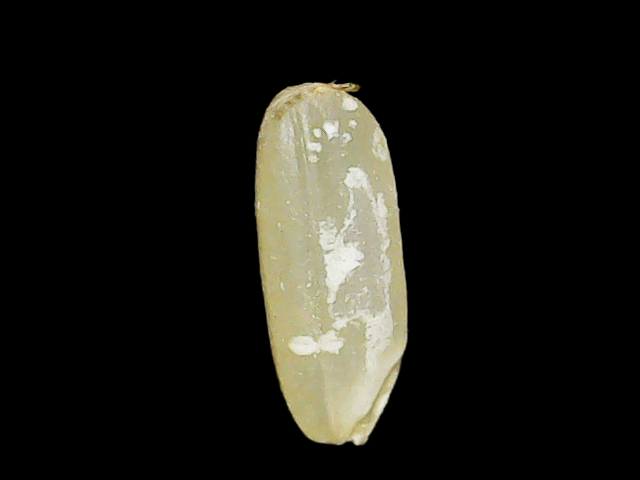
Rice variety: Binadhan17